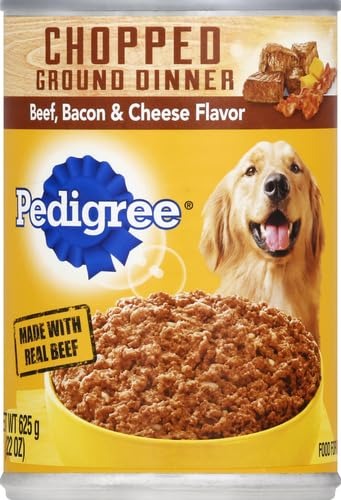
Item Name: Pedigree 01018 Dog Food, Chunky Beef Bacon & Cheese, 22-oz. Can - Quantity 12
Value: 12.0
Unit: Count

Price: 2.38